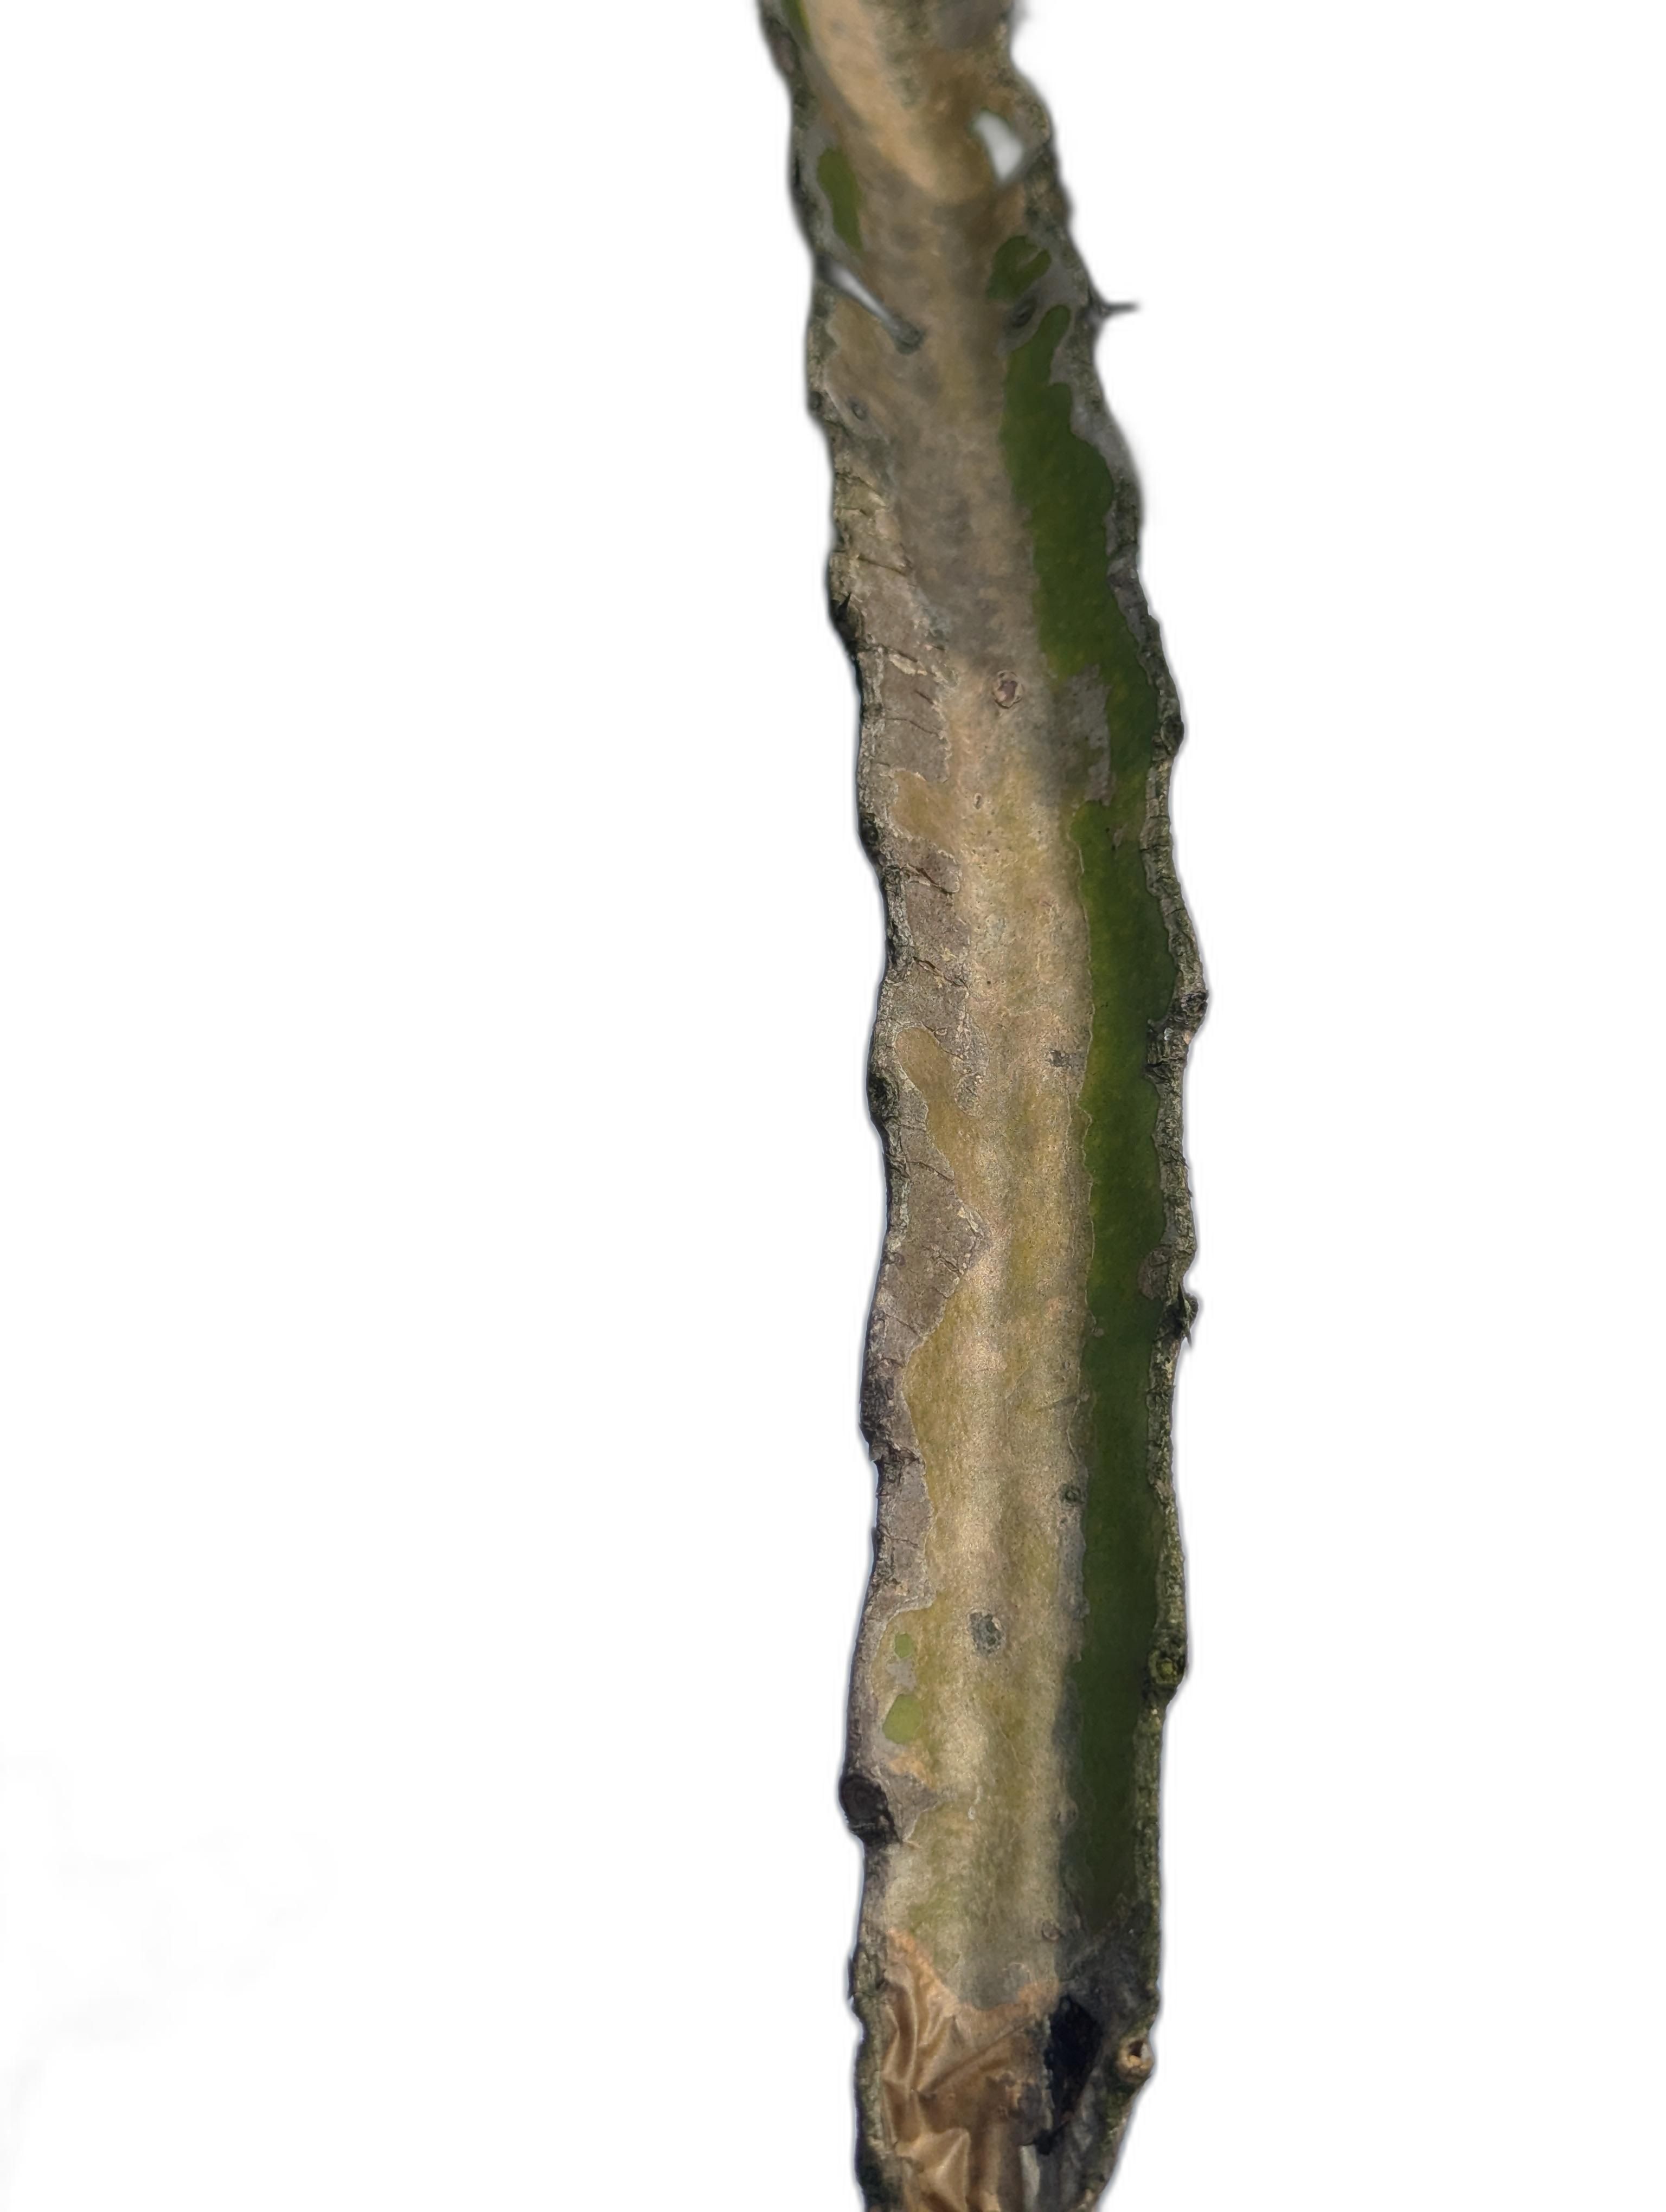
Label: Bad leaf